Frederick W. Hinitt

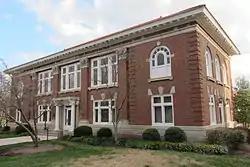
Old Carnegie Library "(pictured in 2012)" was completed in 1913 during Hinitt's presidency at Central.

Hinitt was offered the presidency of Central University of Kentucky, in Danville, Kentucky, on April 7, 1904. He arrived in Danville on April 14, where he greeted by a crowd and officially accepted the position on April 18. Upon his arrival, it was seen as relatively certain that he would accept the job, though this was temporarily cast into doubt as the result of a prank by Central students which involved letting loose a hog in the chapel prior to Hinitt's address. He chose to accept Central's offer over similar competing offers from Lane Theological Seminary and his of Westminster College. Hinitt gave the commencement address at the Louisville Presbyterian Theological Seminary on May 6, 1904, and while he was not able to be present for Central's 1904 commencement exercises, he did travel to Danville to give the sermon at the school's baccalaureate service on June 5. Hinitt's salary as president began July 1, 1904, and he moved to Danville before the start of the 1904–1905 academic year. His formal inauguration was held on October 20, 1904. He was the school's first president to hold a Ph.D.